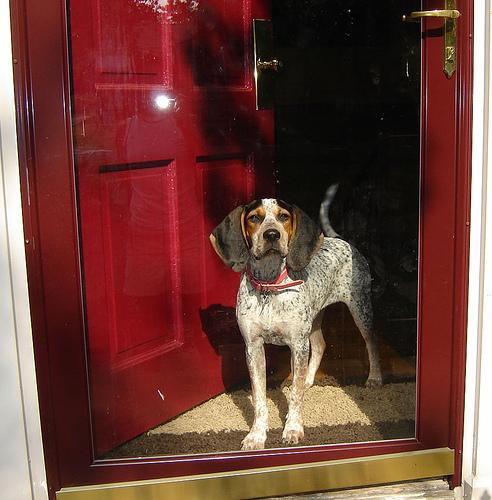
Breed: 217-n000050-bluetick